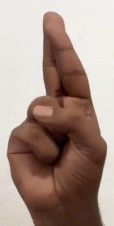
ASL sign: R